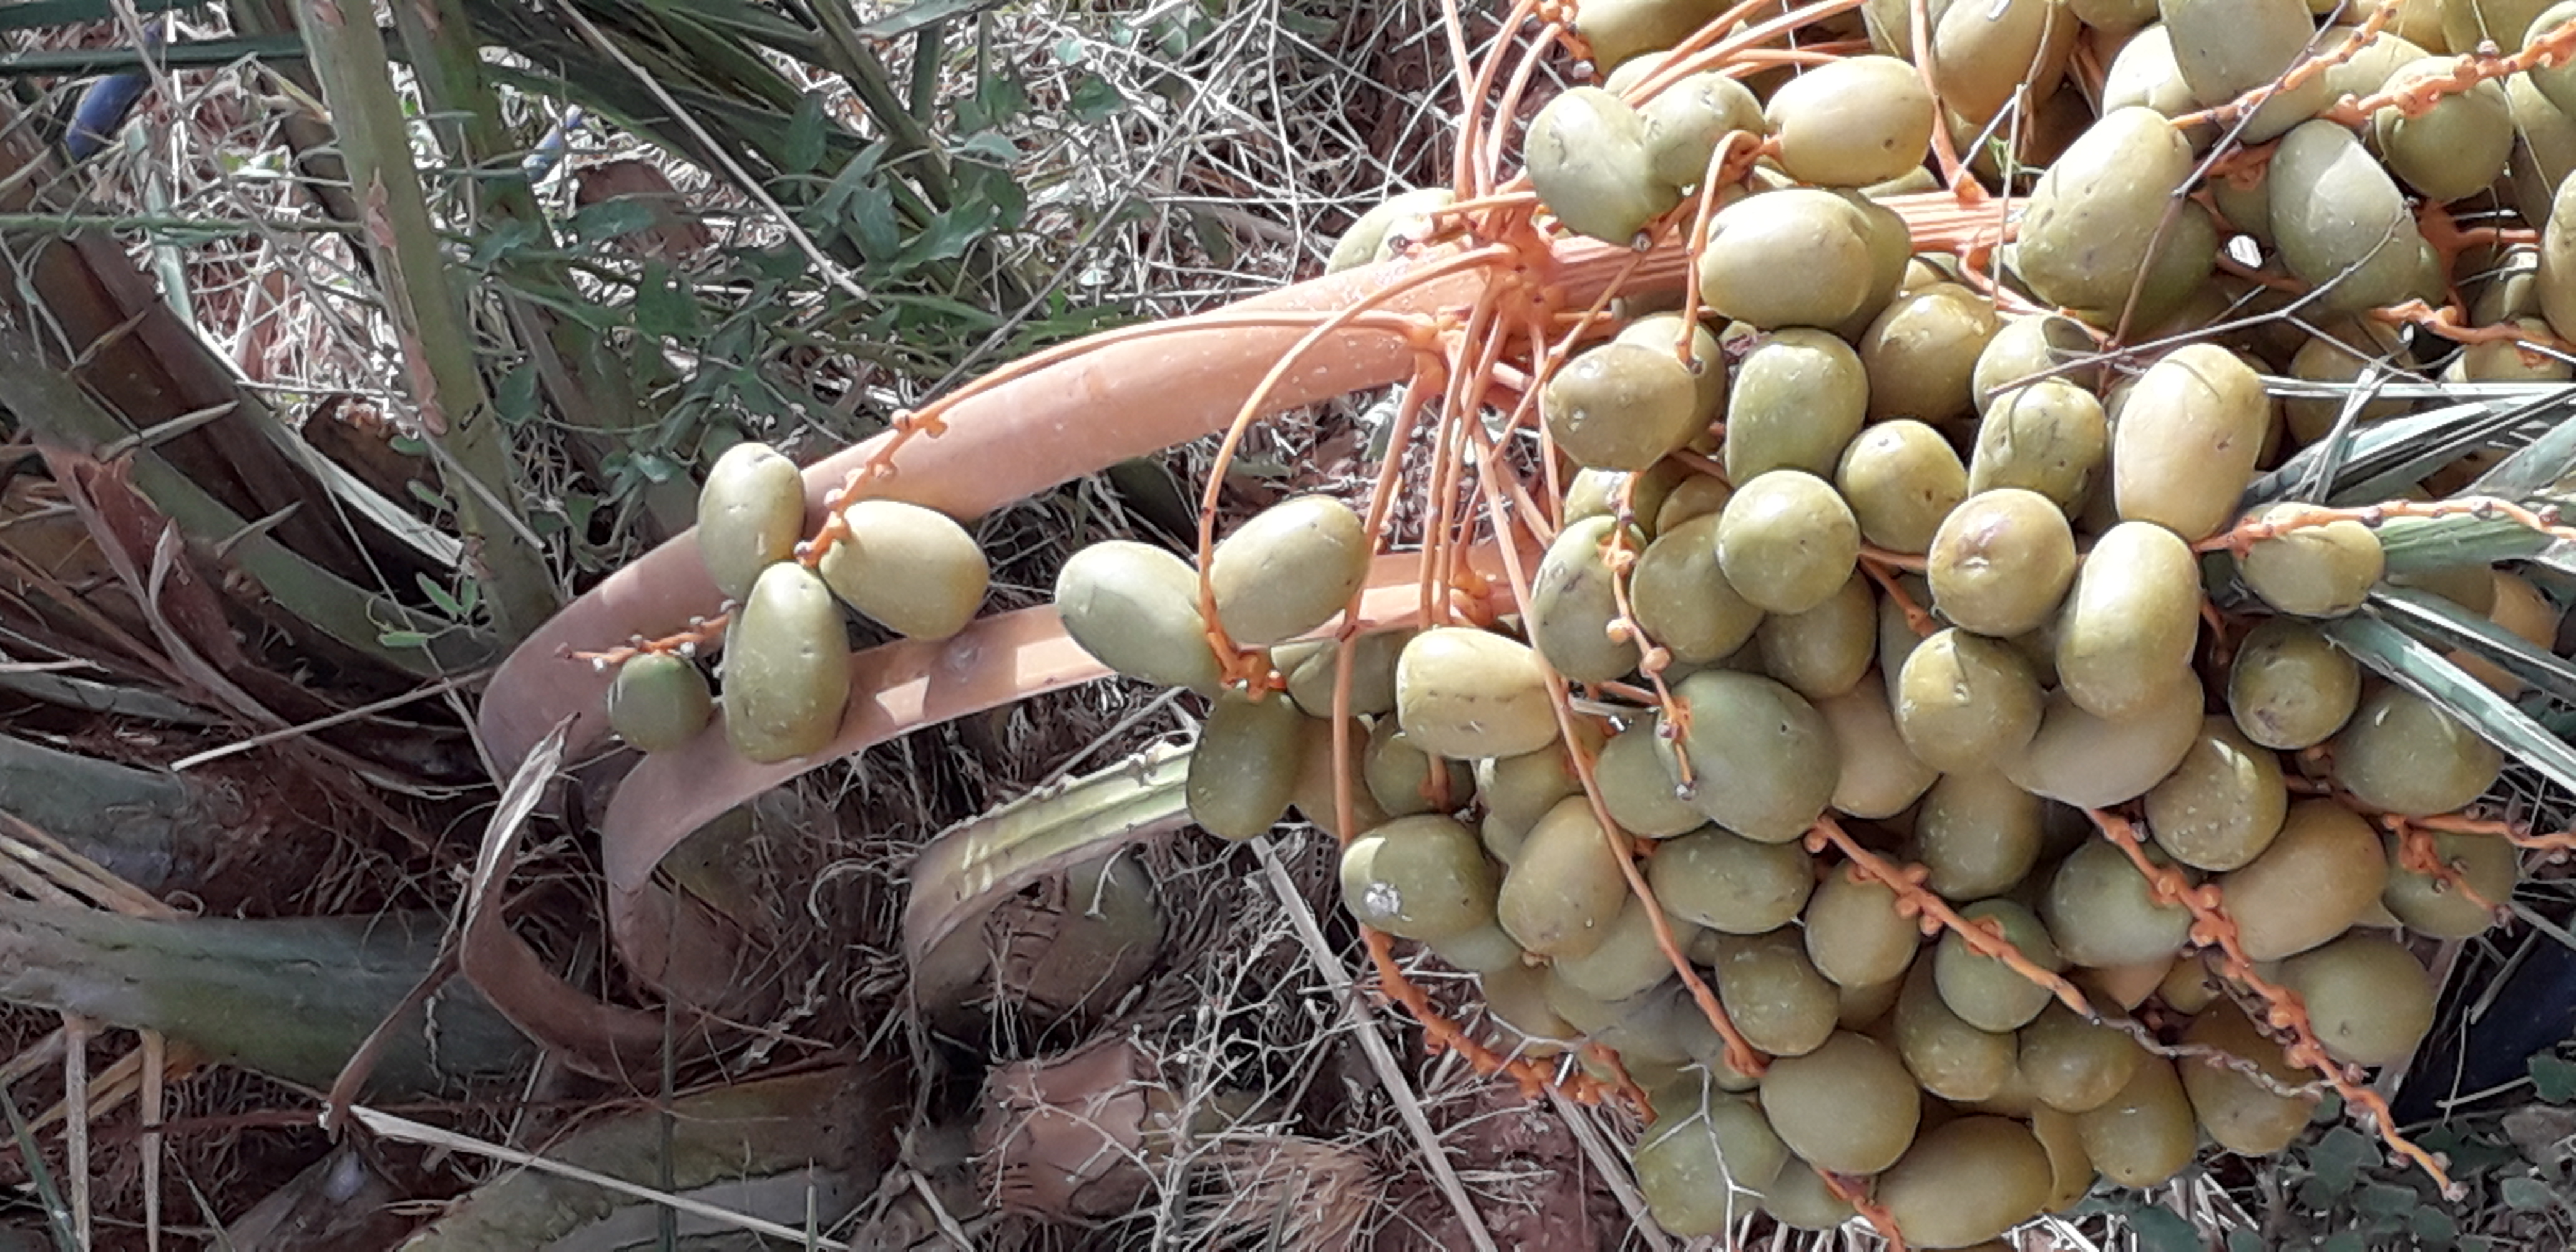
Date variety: Boufagous